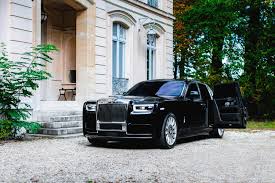
Label: noambulance